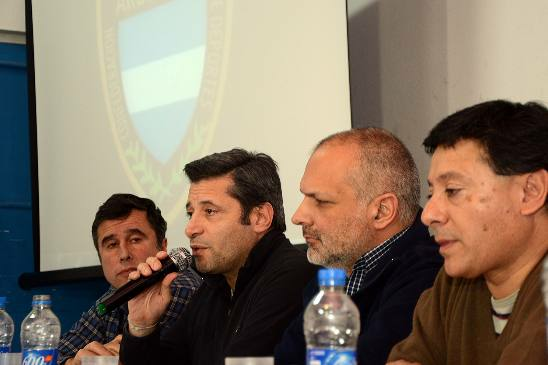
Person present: Yes